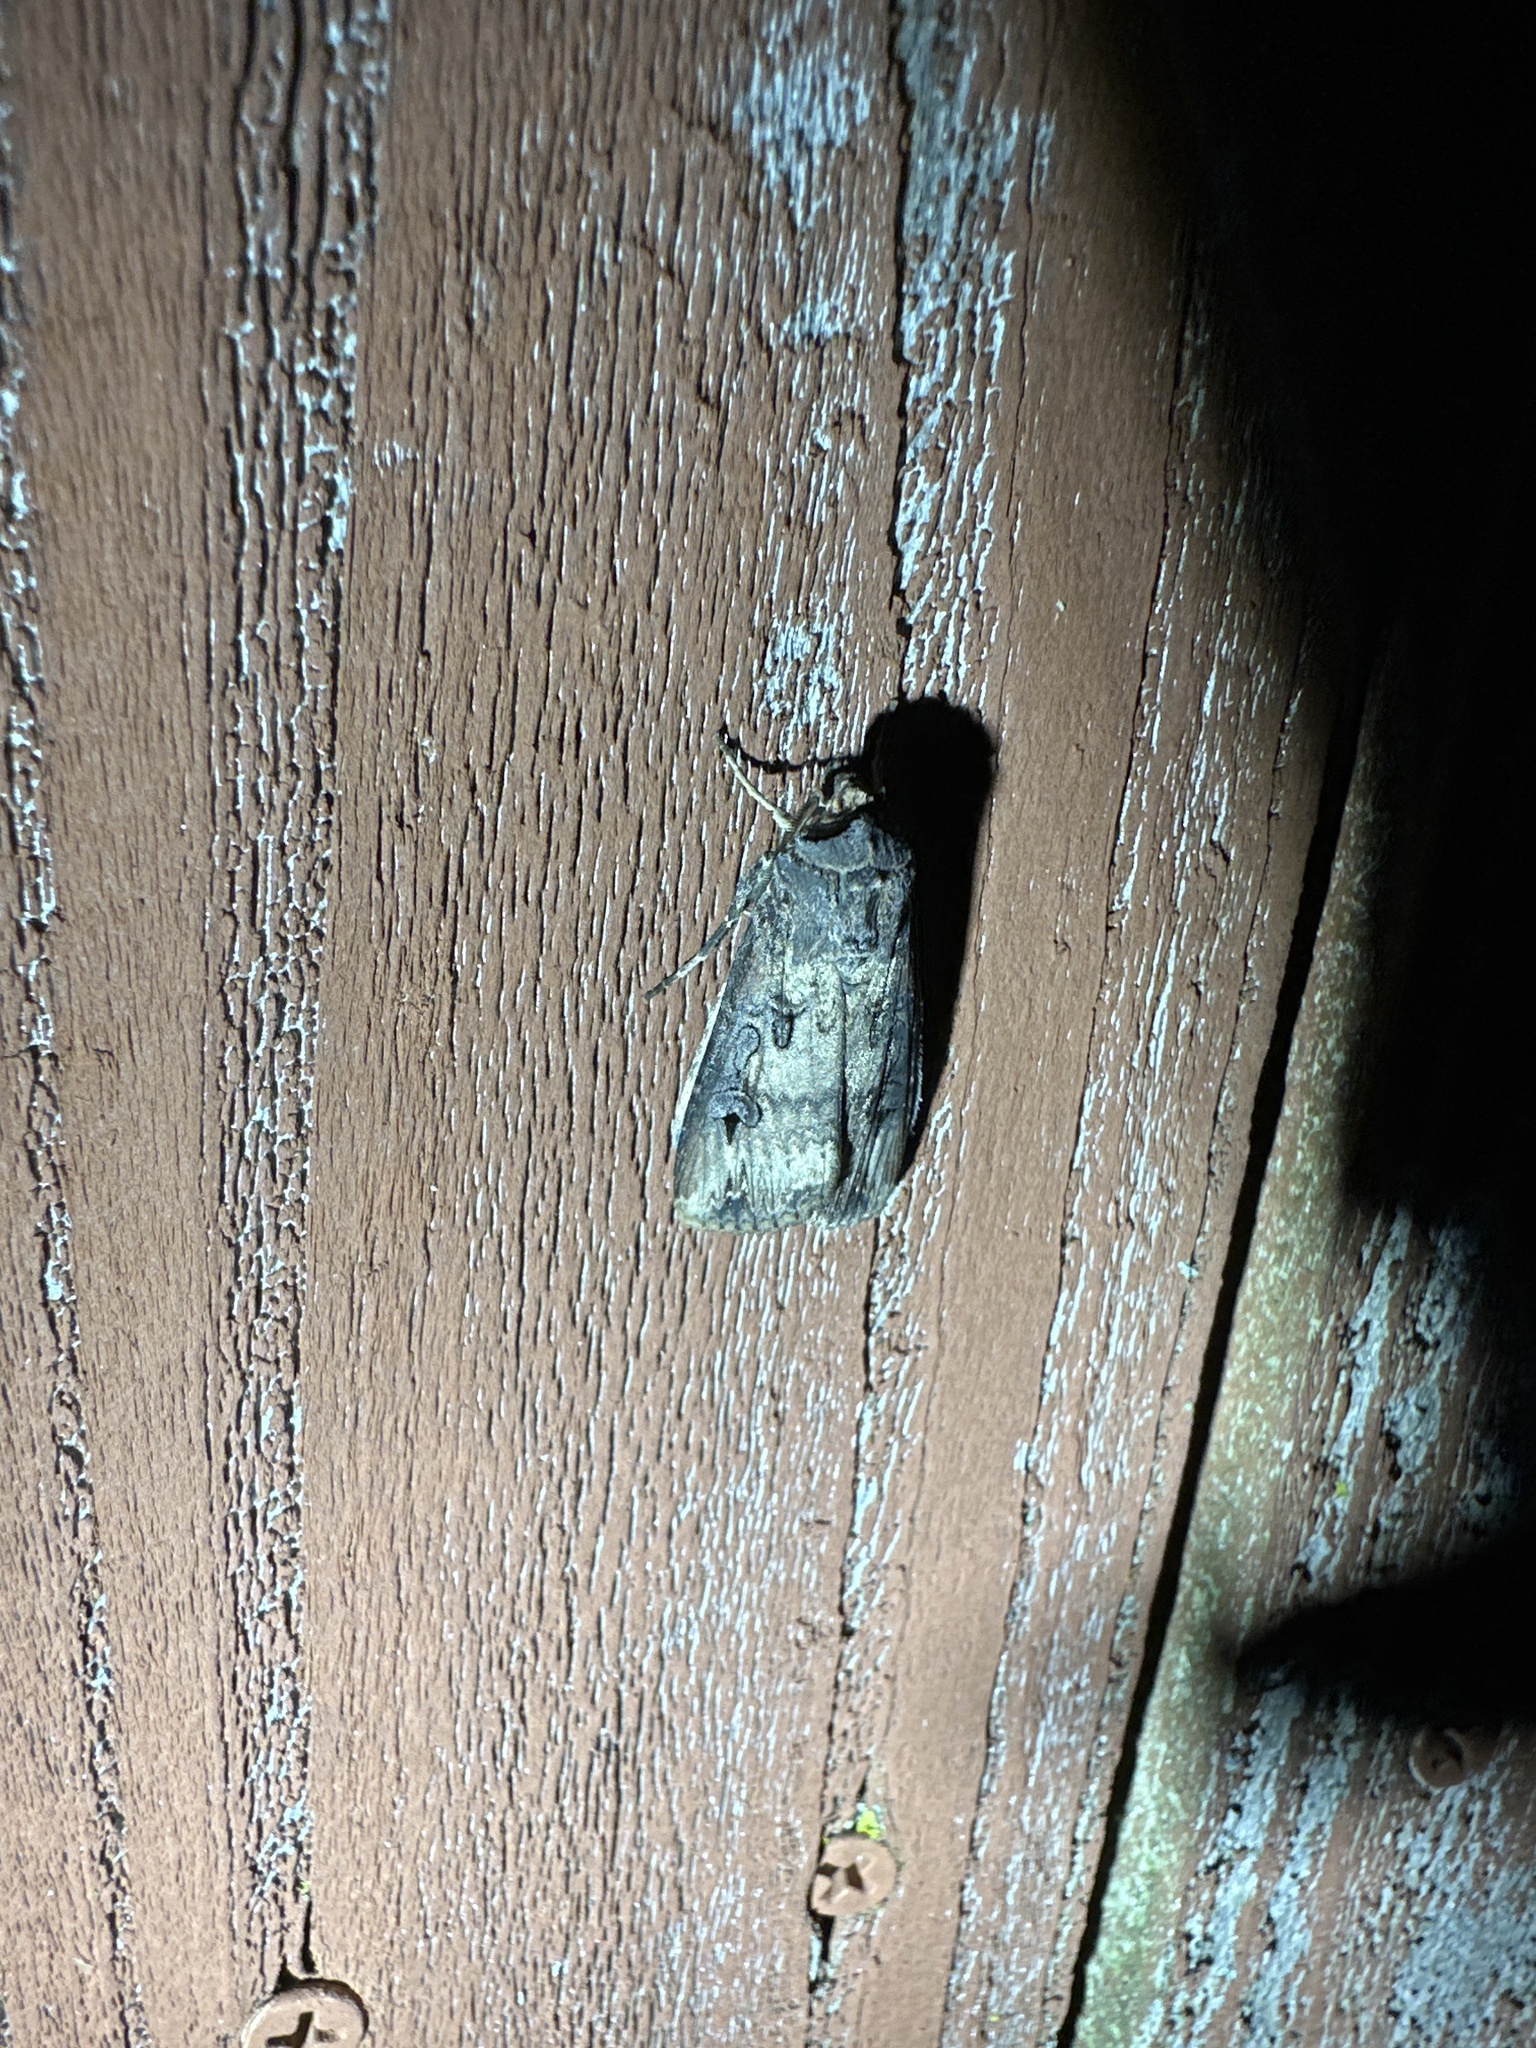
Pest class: cutworms